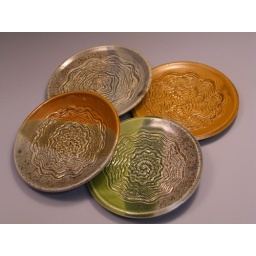
clockwise from top. field mouse brown. raw sienna. spearmint over field mouse brown. field mouse brown over raw sienna